Rigaut de Berbezilh

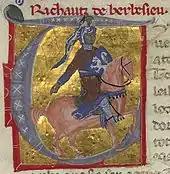
Rigaut, with his name spelled "Richautz de Barbesieu" above his picture, beside his "vida" introducing his works in a medieval chansonnier.

Rigaut de Berbezilh (also Berbezill or Barbesiu) was a troubadour (fl. 1140–1163) of the petty nobility of Saintonge. He was a great influence on the Sicilian School and is quoted in the "Roman de la Rose". About fifteen of his poems survive, including one "planh" and nine or ten "cansos". His name is sometimes given as Richart or Richartz.